Arda of Armenia

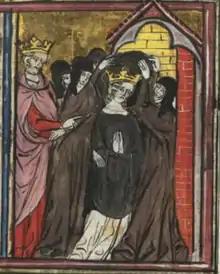
Depiction of Arda visiting a monastery

Arda of Armenia (died after 1116) was the first queen consort of the Kingdom of Jerusalem, as the second wife of King Baldwin I of Jerusalem. She served in that capacity from 1100 to 1105. Arda was also briefly countess of Edessa, a title she held following her politically strategic marriage to Baldwin in 1097, shortly after the First Crusade.